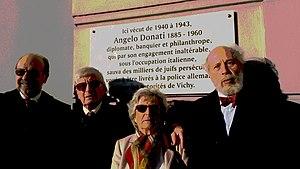
Inauguration de la plaque à la mèmoire de Angelo Donati à Nice avec Marianne et Rolf Spier Donati, Giorgio Sacerdoti et Giorgio Mortara
Angelo Donati est un homme politique, financier et philanthrope juif italien du XXᵉ siècle.